Puebla (city)

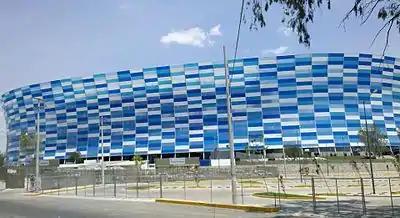
Cuauhtémoc Stadium

Puebla has one professional football team, Puebla F.C. The biggest football stadium in the city, Cuauhtémoc Stadium, with a capacity of 51,720, was built in 1968 as a second football field for the 1968 Olympic Games. Matches for the 1970 and 1986 FIFA World Cups were also played in Cuauhtémoc Stadium. In 2015 it was intervened to make it up to new Fifa standards which commodity, modernism and outside visual image have changed for the better. With a capacity of 51,720 it is the 4th biggest stadium in México just behind Jalisco Stadium. At 45.9 meters tall it is also the highest stadium from parking level to the highest most part of the roof beating the second tallest Aztec stadium by 4 meters.